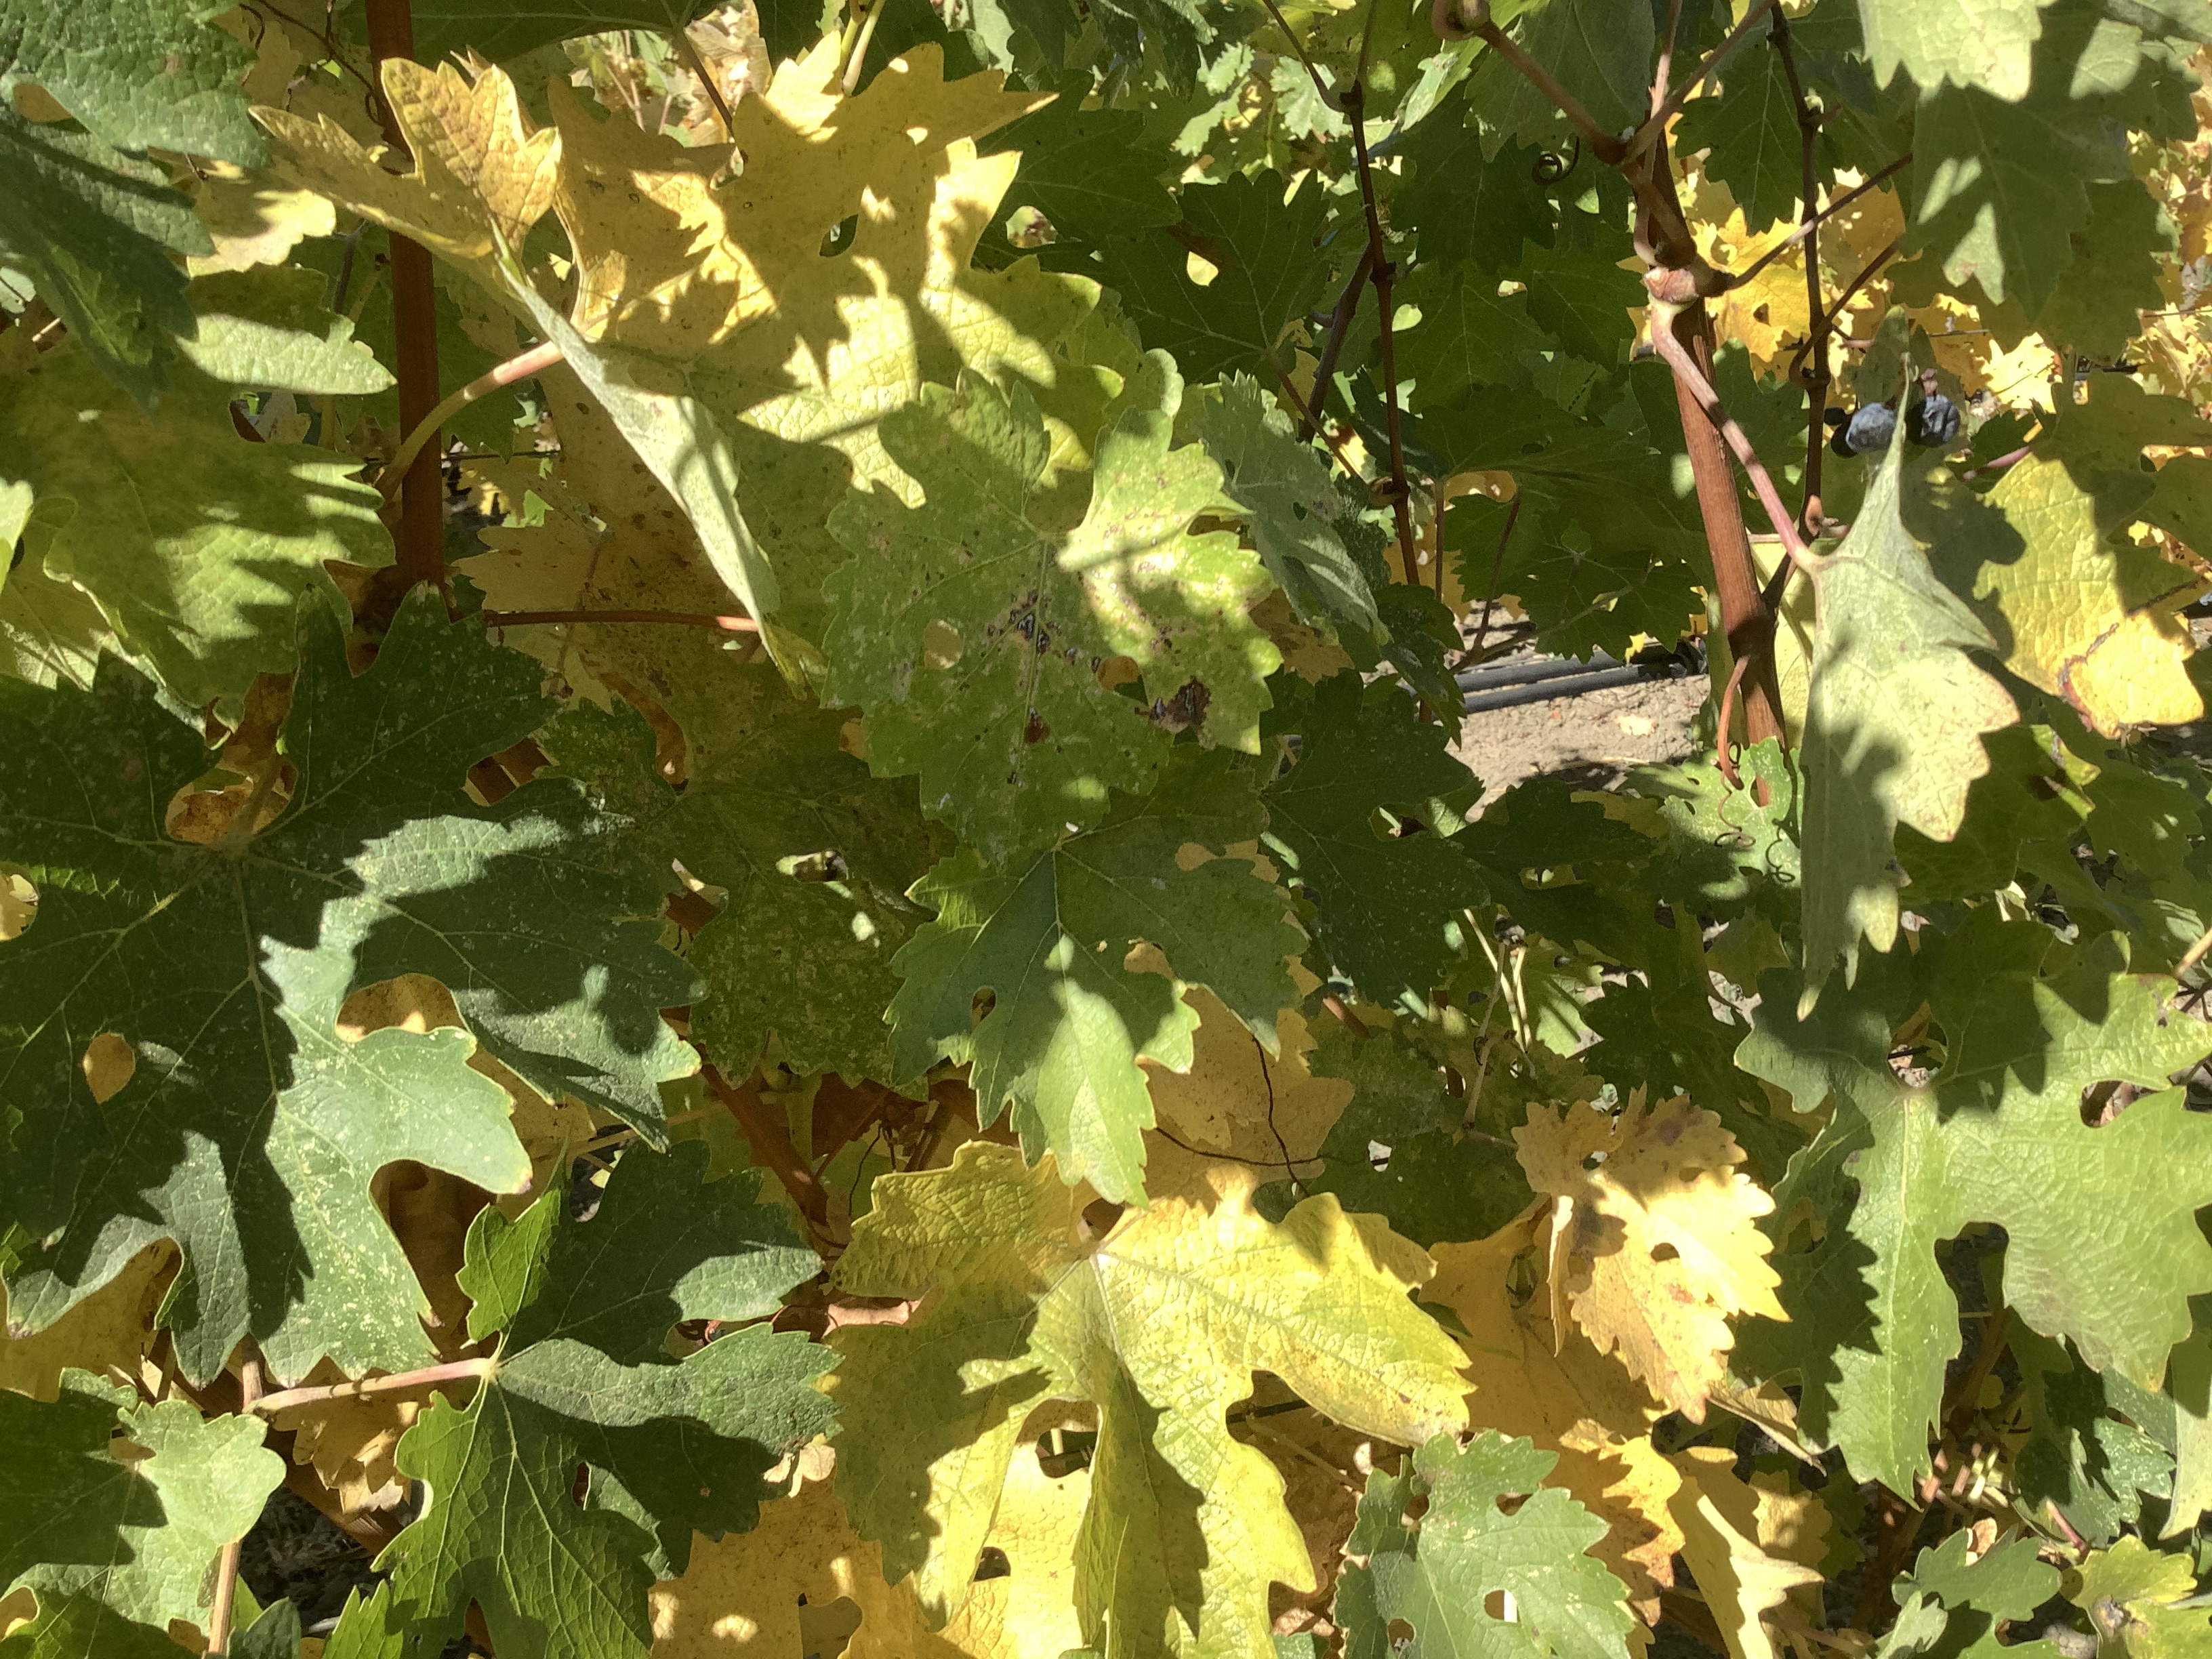
Label: No Virus